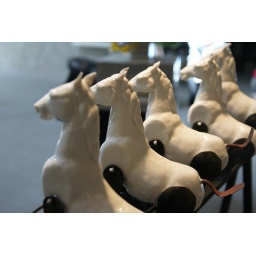
rocking white horses / a work of art by Tomoko Owatari @Tama Art University open campus